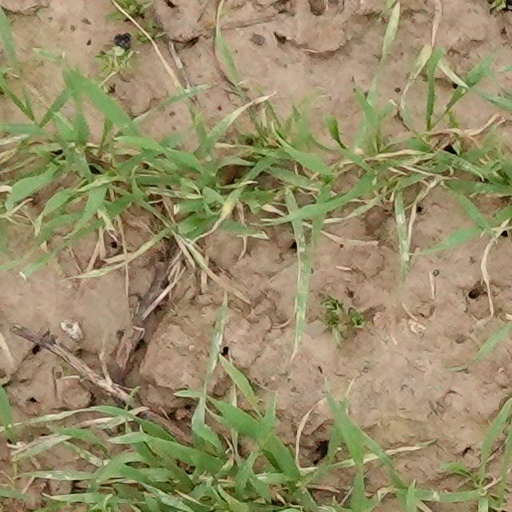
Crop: wheat